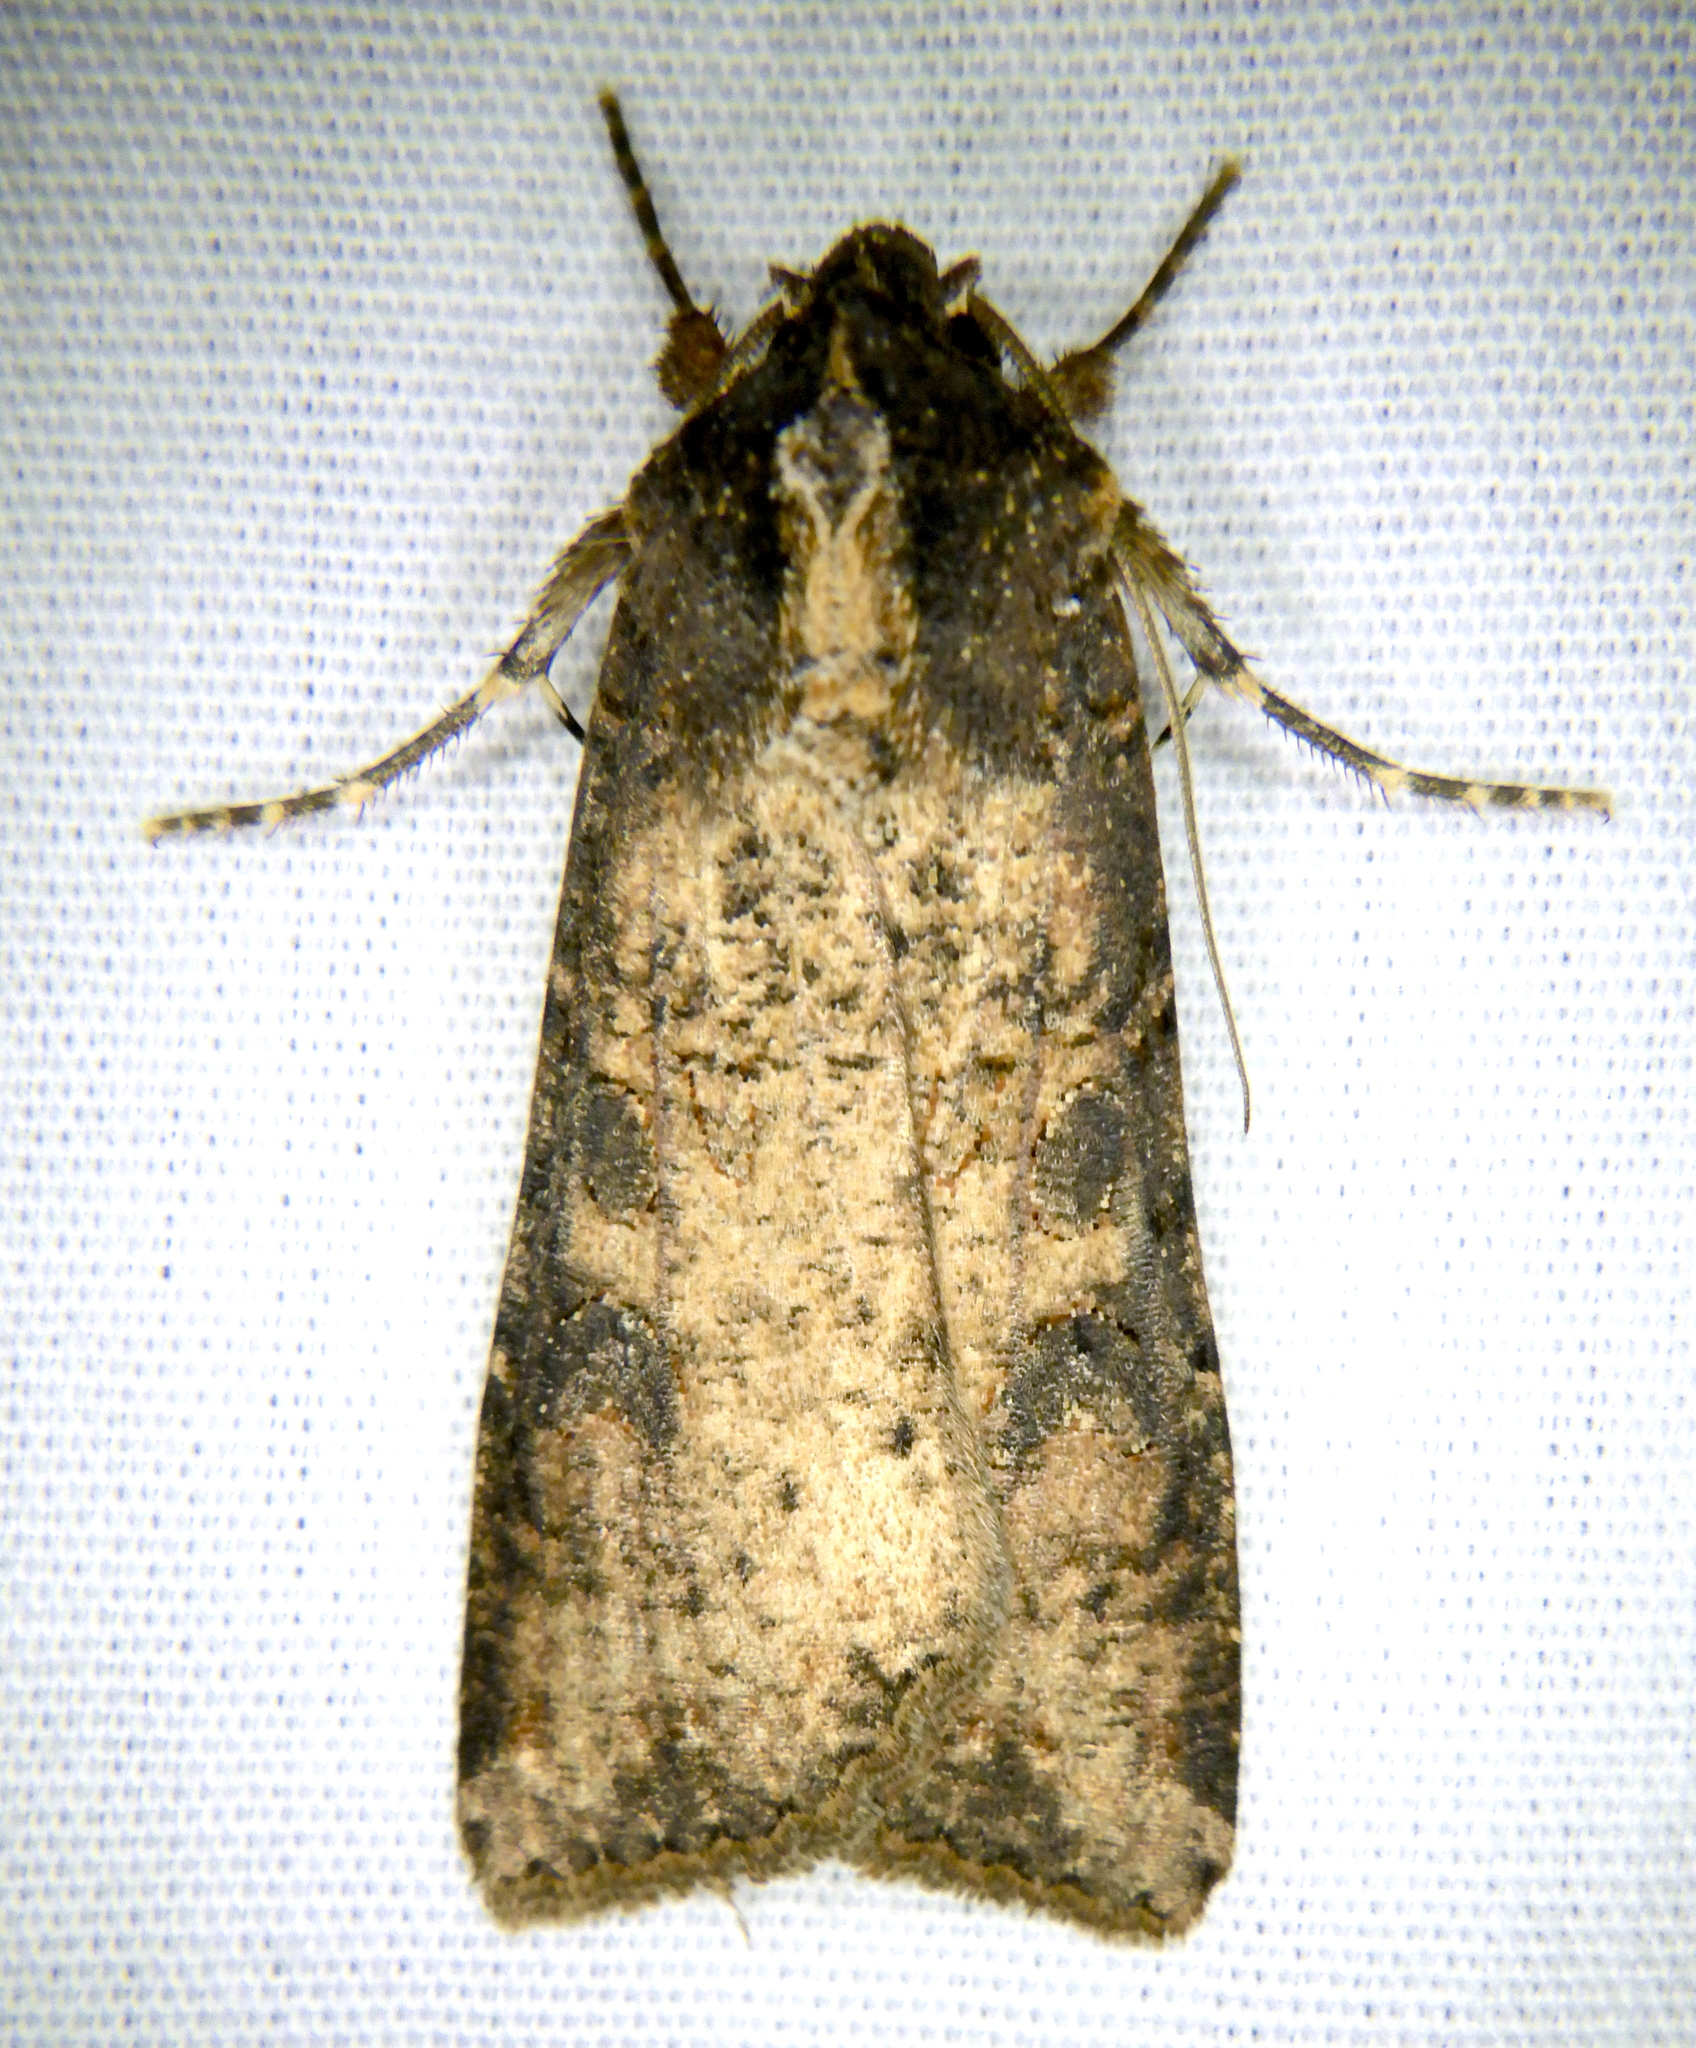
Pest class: cutworms